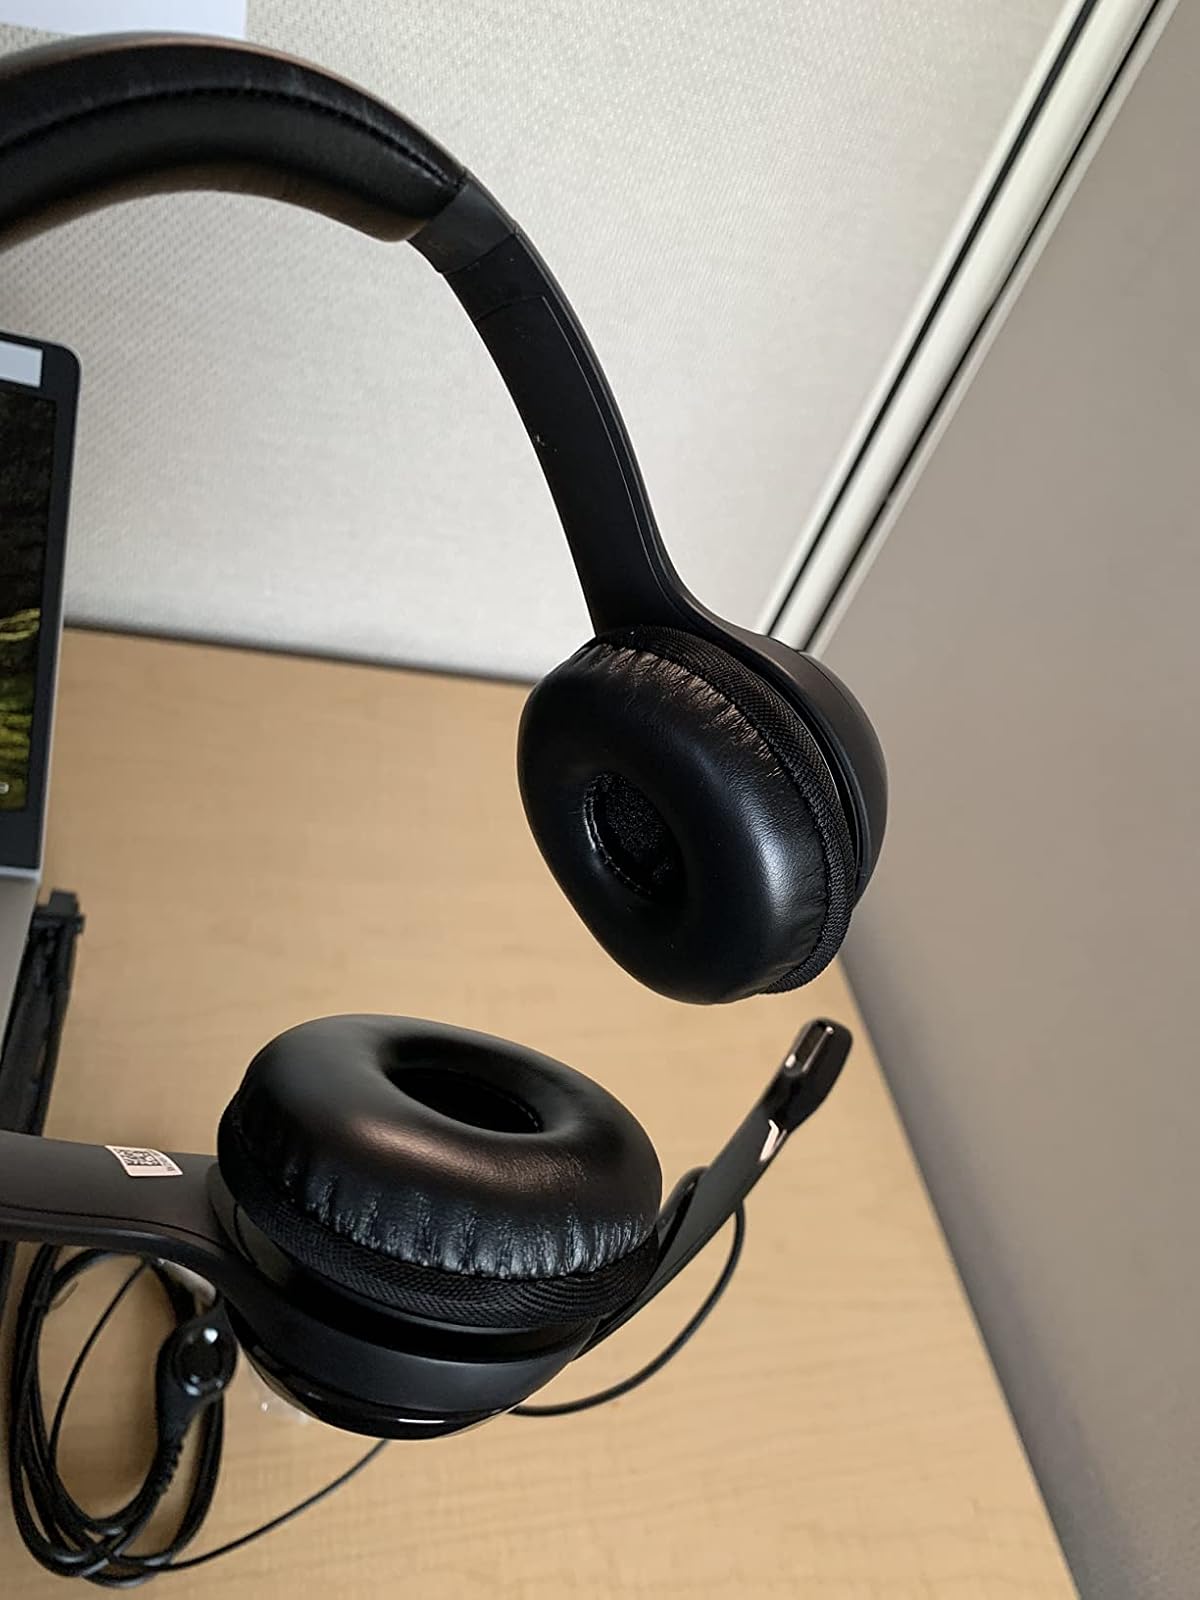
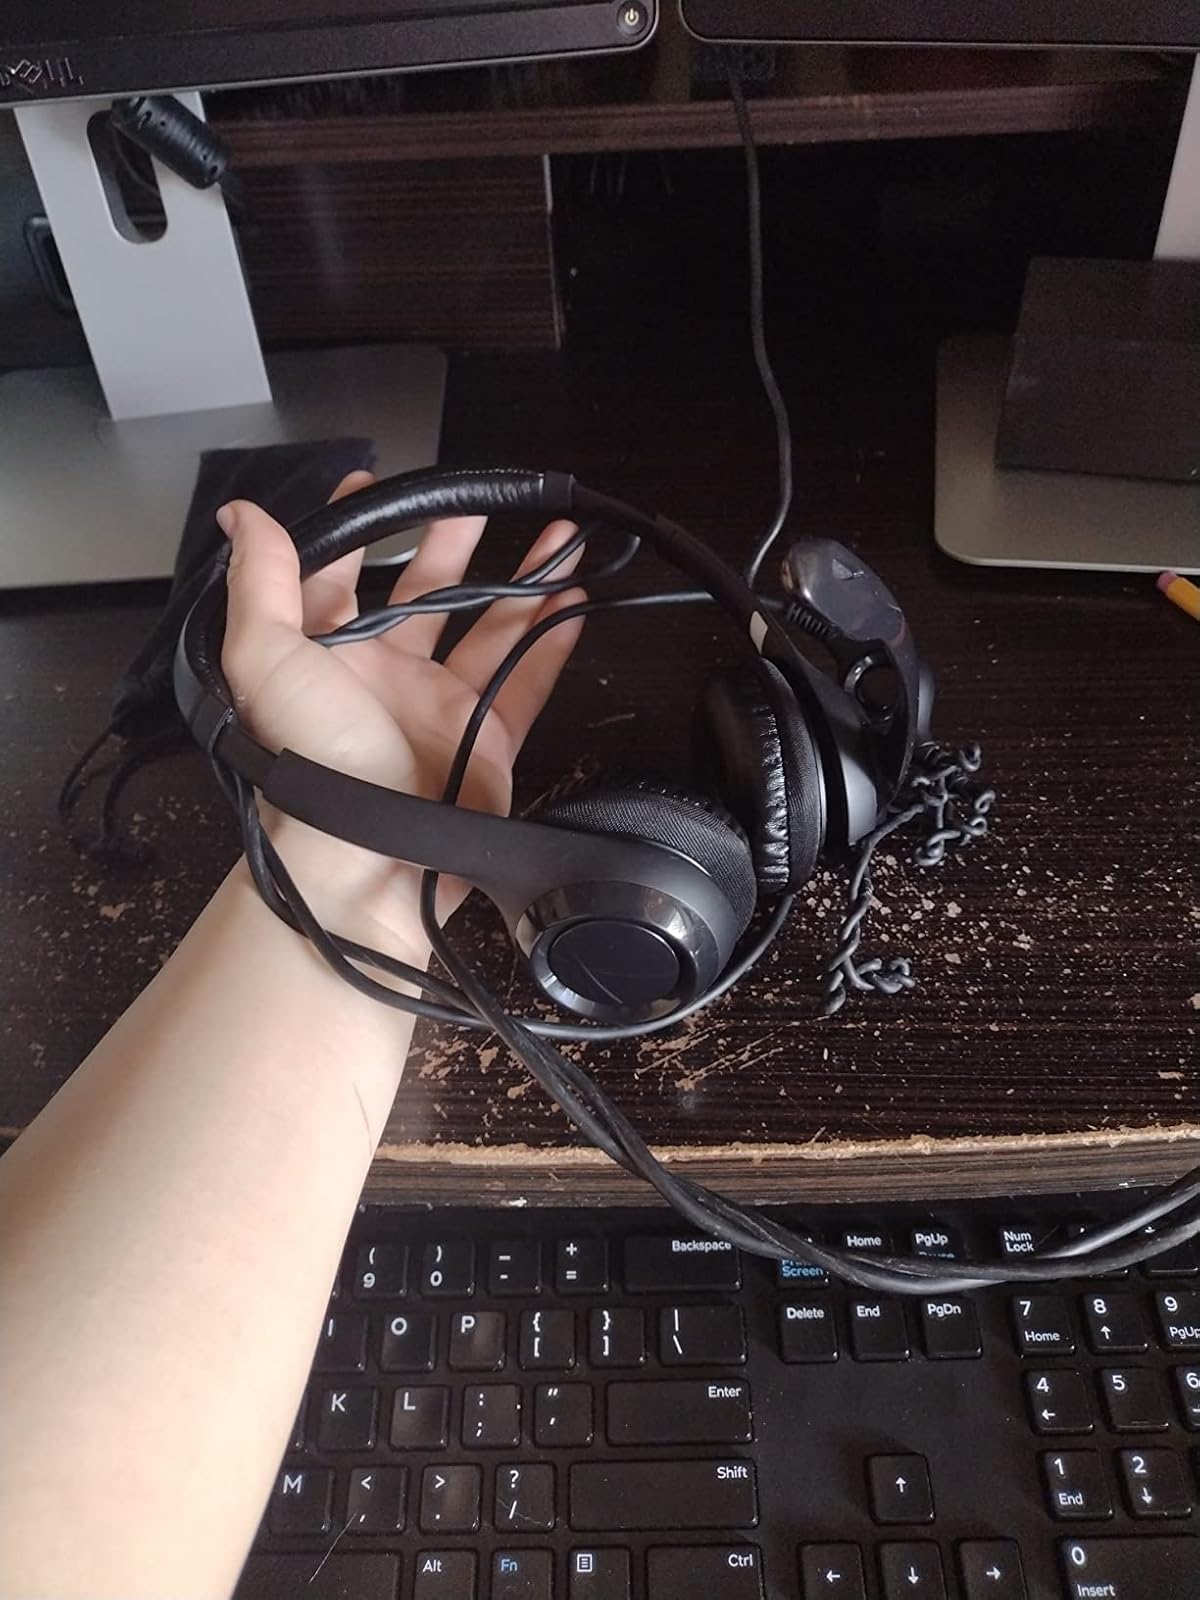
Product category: headphones
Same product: yes